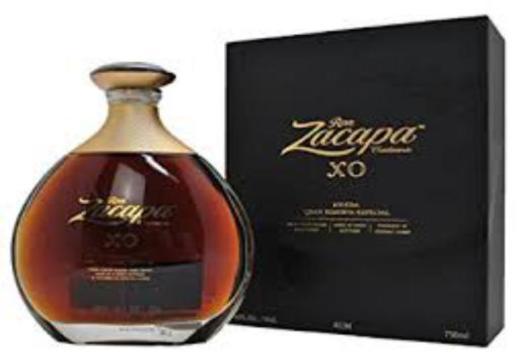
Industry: Food